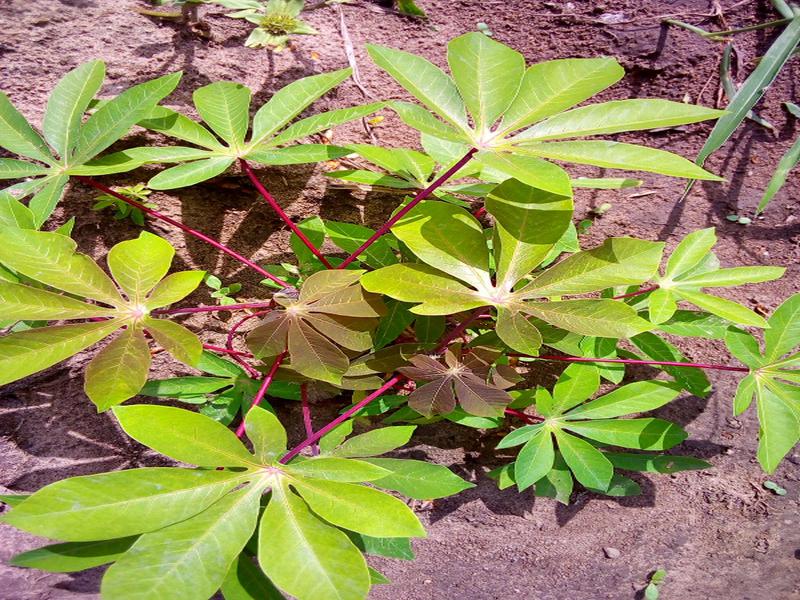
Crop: cassava
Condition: healthy